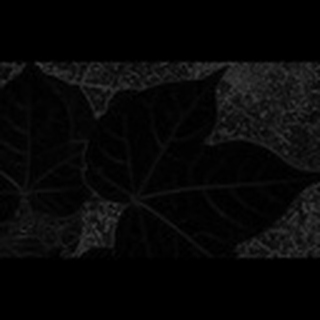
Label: healthy_cotton